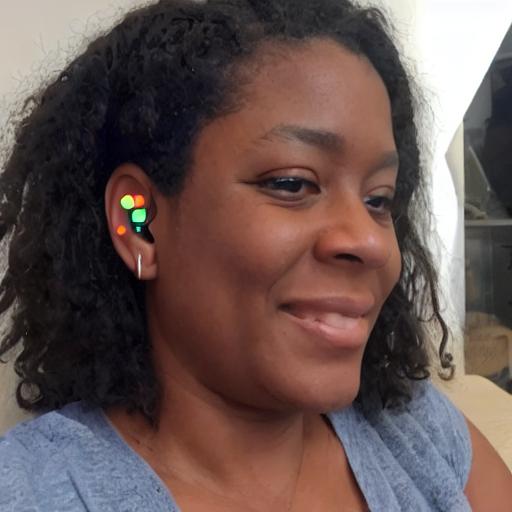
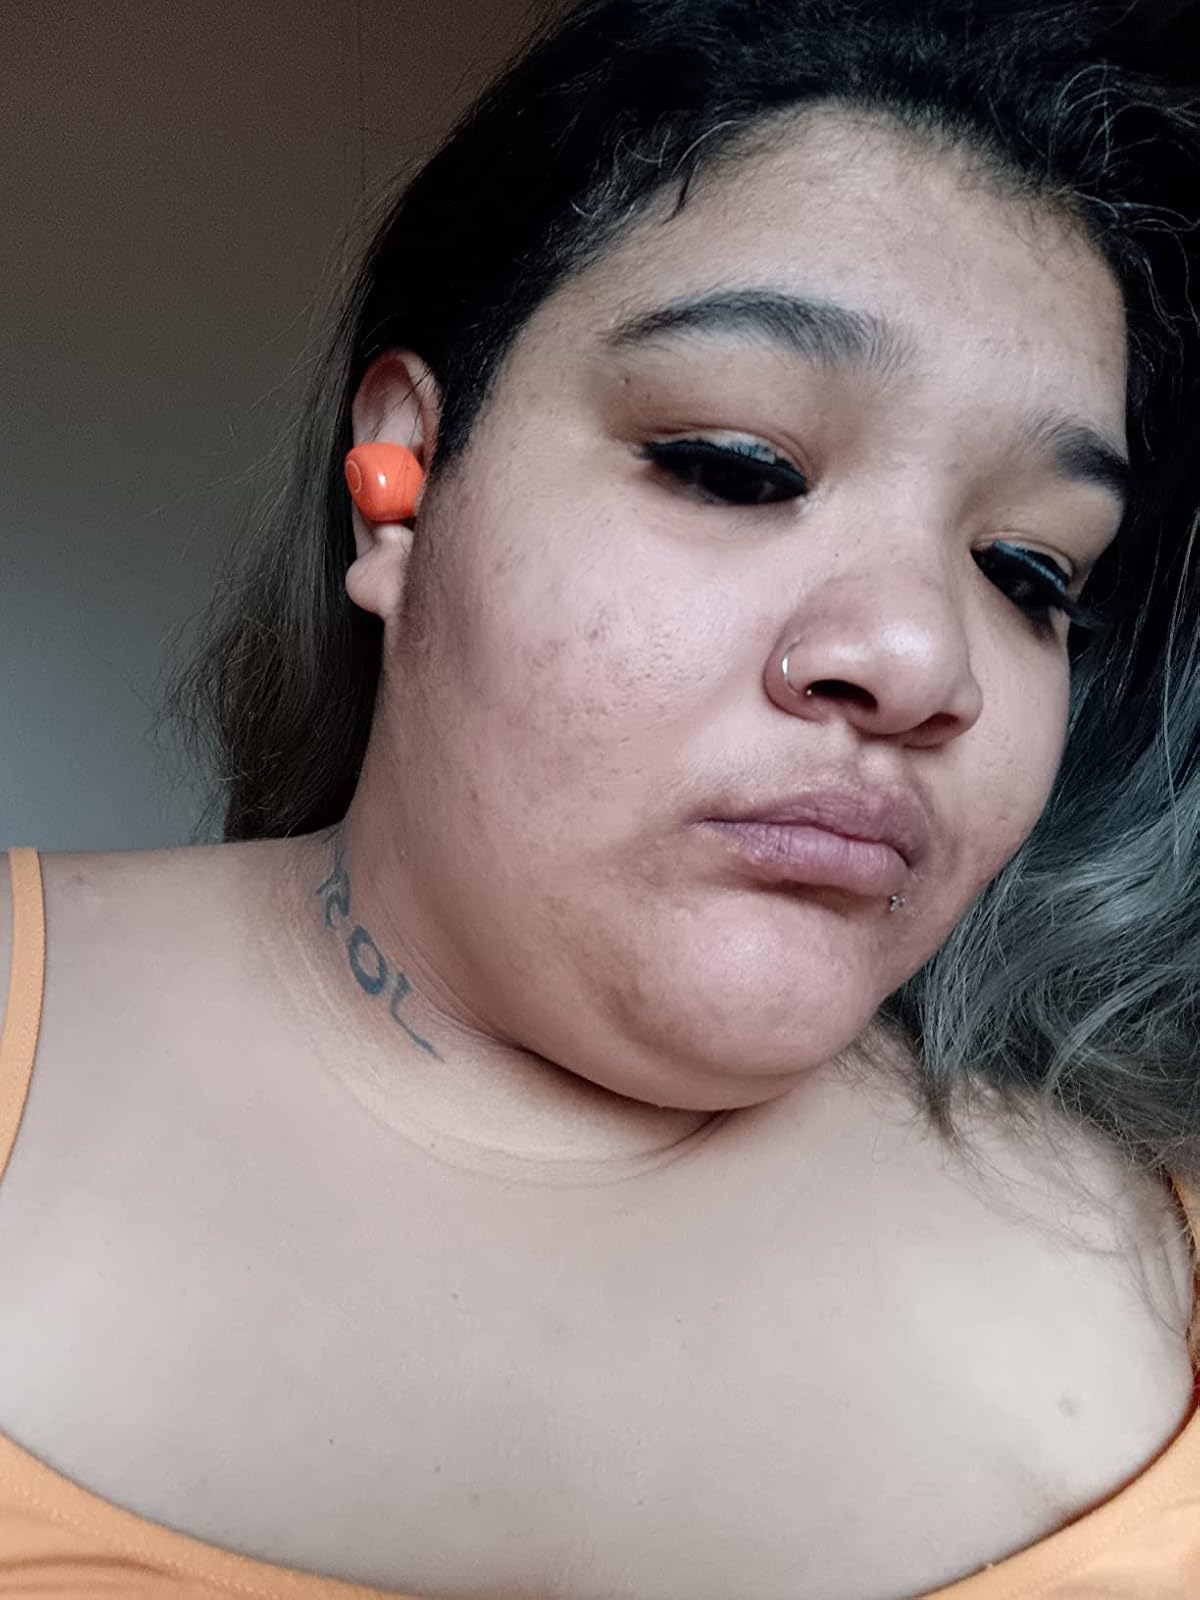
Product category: earbuds
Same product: no